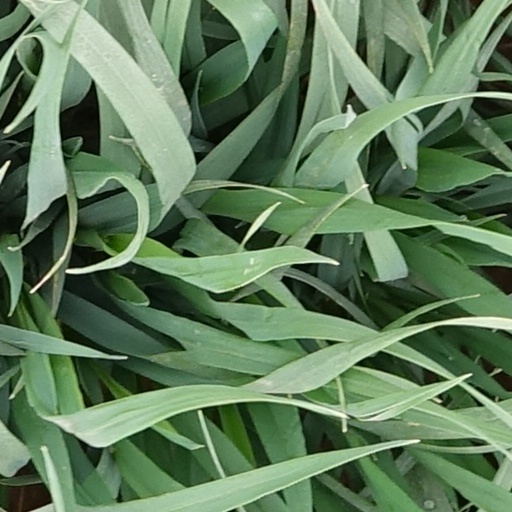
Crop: wheat